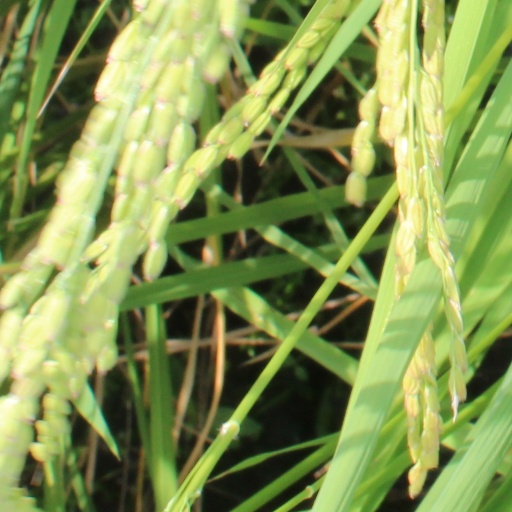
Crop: rice